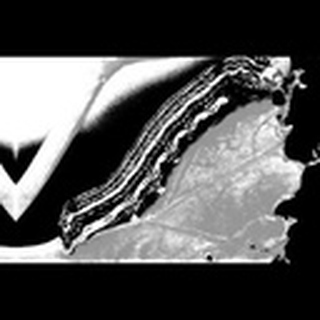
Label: cotton_army_worm